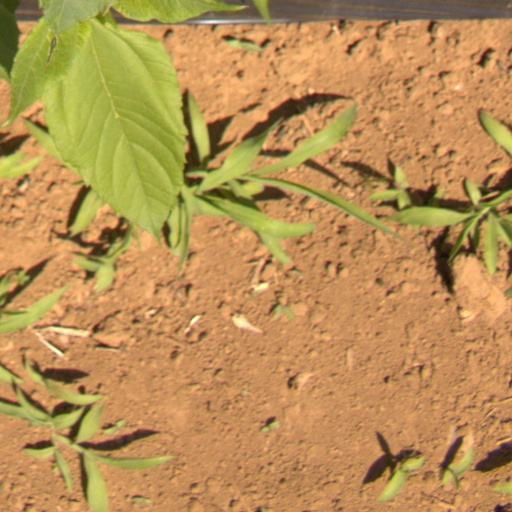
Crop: Jerusalem artichoke